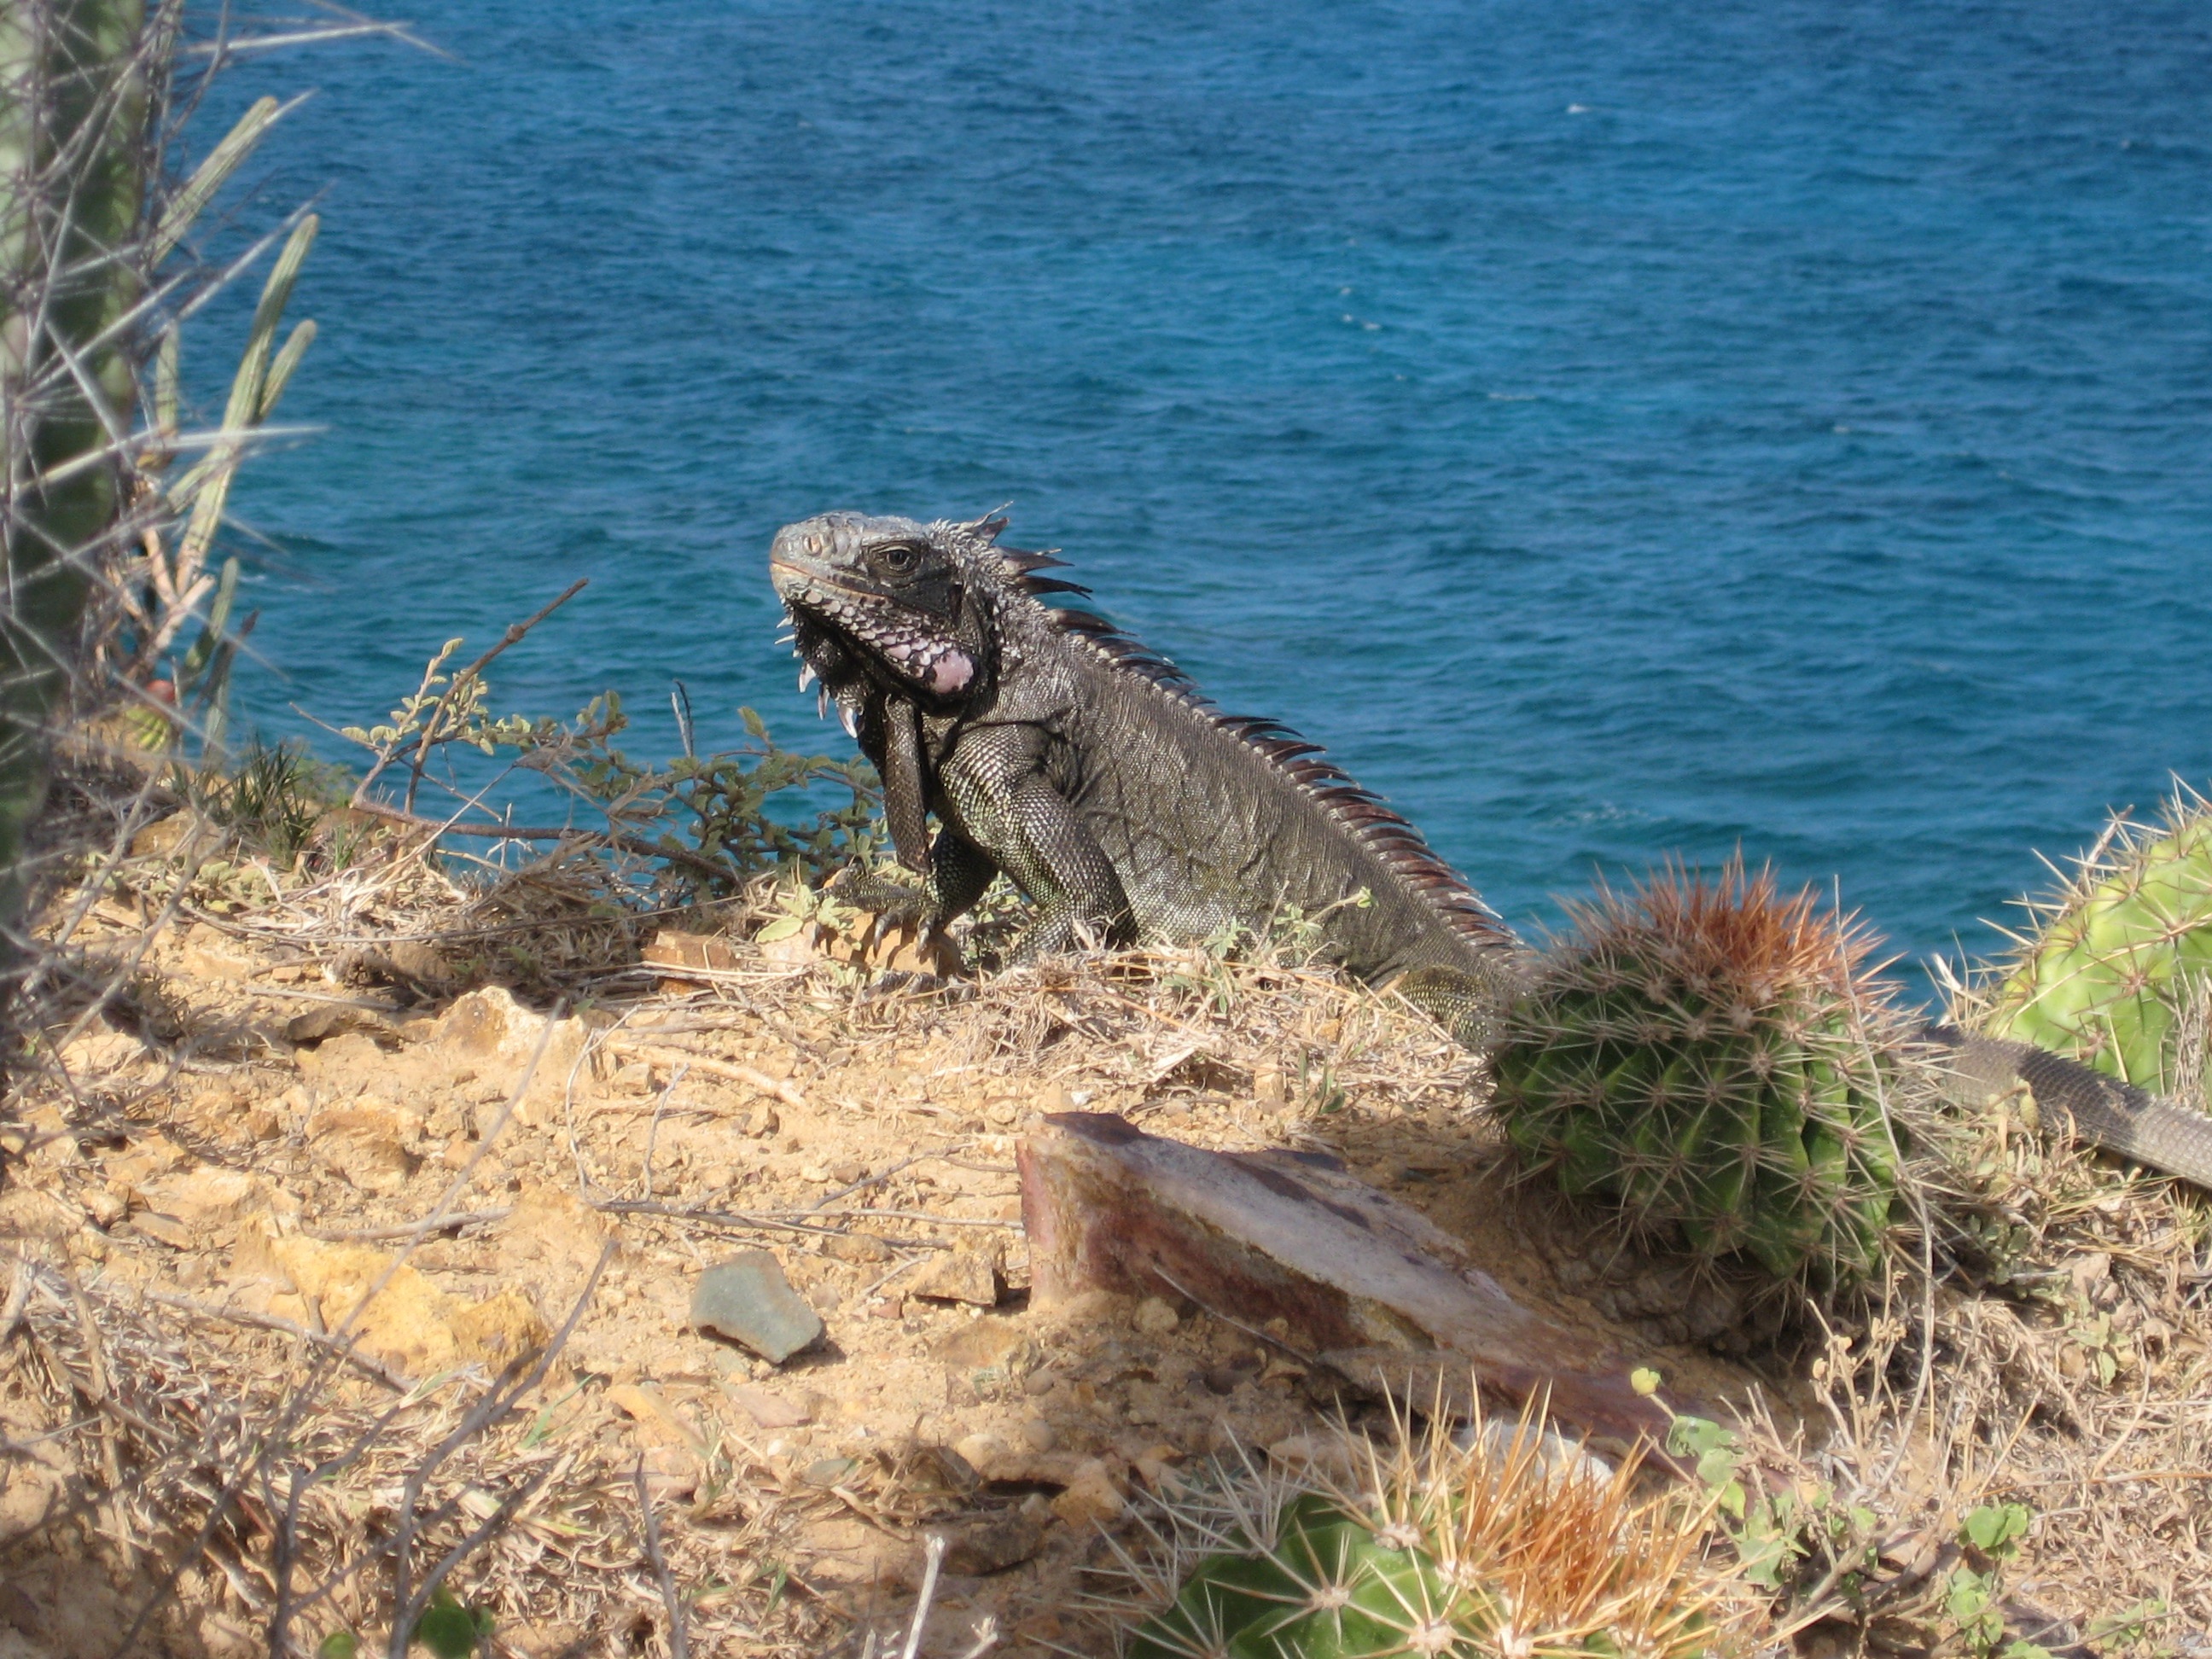
sea, rock, animal, wildlife, reptile, iguana, fauna, lizard, dragon, giant lizard, british virgin islands